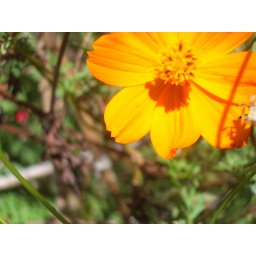
cellophane flowers of yellow and green. towering over your head.